Hellenistic art

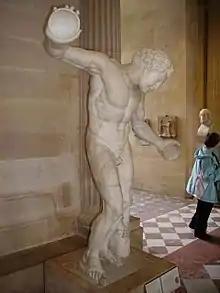
The satyr from the Hellenistic sculpture group "The Invitation to the Dance". The sculpture group is seen as a prime example of the "Rococo" trend in Hellenistic sculpture. In the sculpture group the satyr was depicted together with a seated female. This sculpture is now in the Musée du Louvre, Paris.

Realistic portraits of men and women of all ages were produced, and sculptors no longer felt obliged to depict people as ideals of beauty or physical perfection. The world of Dionysus, a pastoral idyll populated by satyrs, maenads, nymphs, and sileni, had been often depicted in earlier vase painting and figurines, but rarely in full-size sculpture. The Old Drunkard at Munich portrays without reservation an old woman, thin, haggard, clutching against herself her jar of wine.